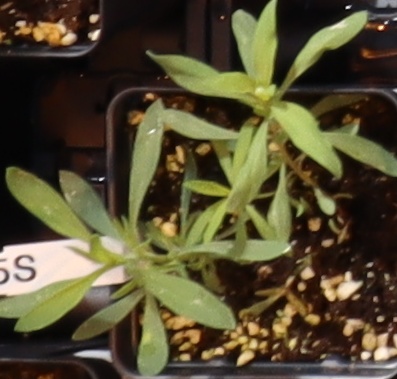
Label: Kochia